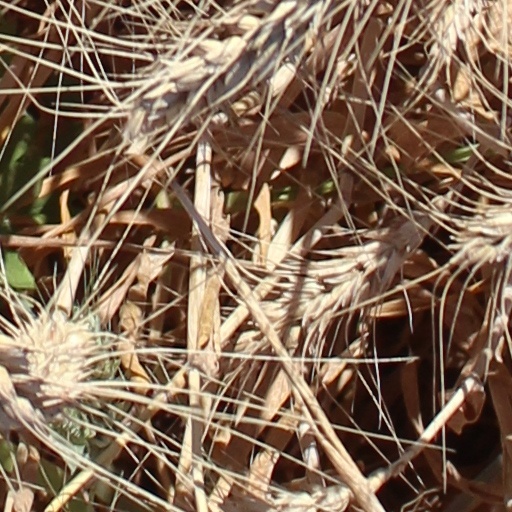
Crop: wheat